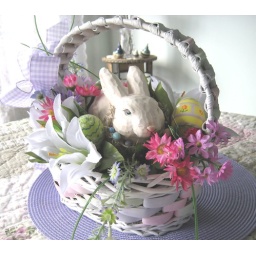
Easter bunny hiding in basket of flowers & eggs